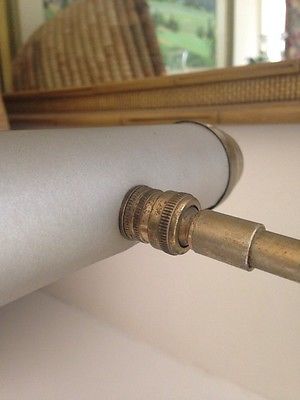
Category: lamp